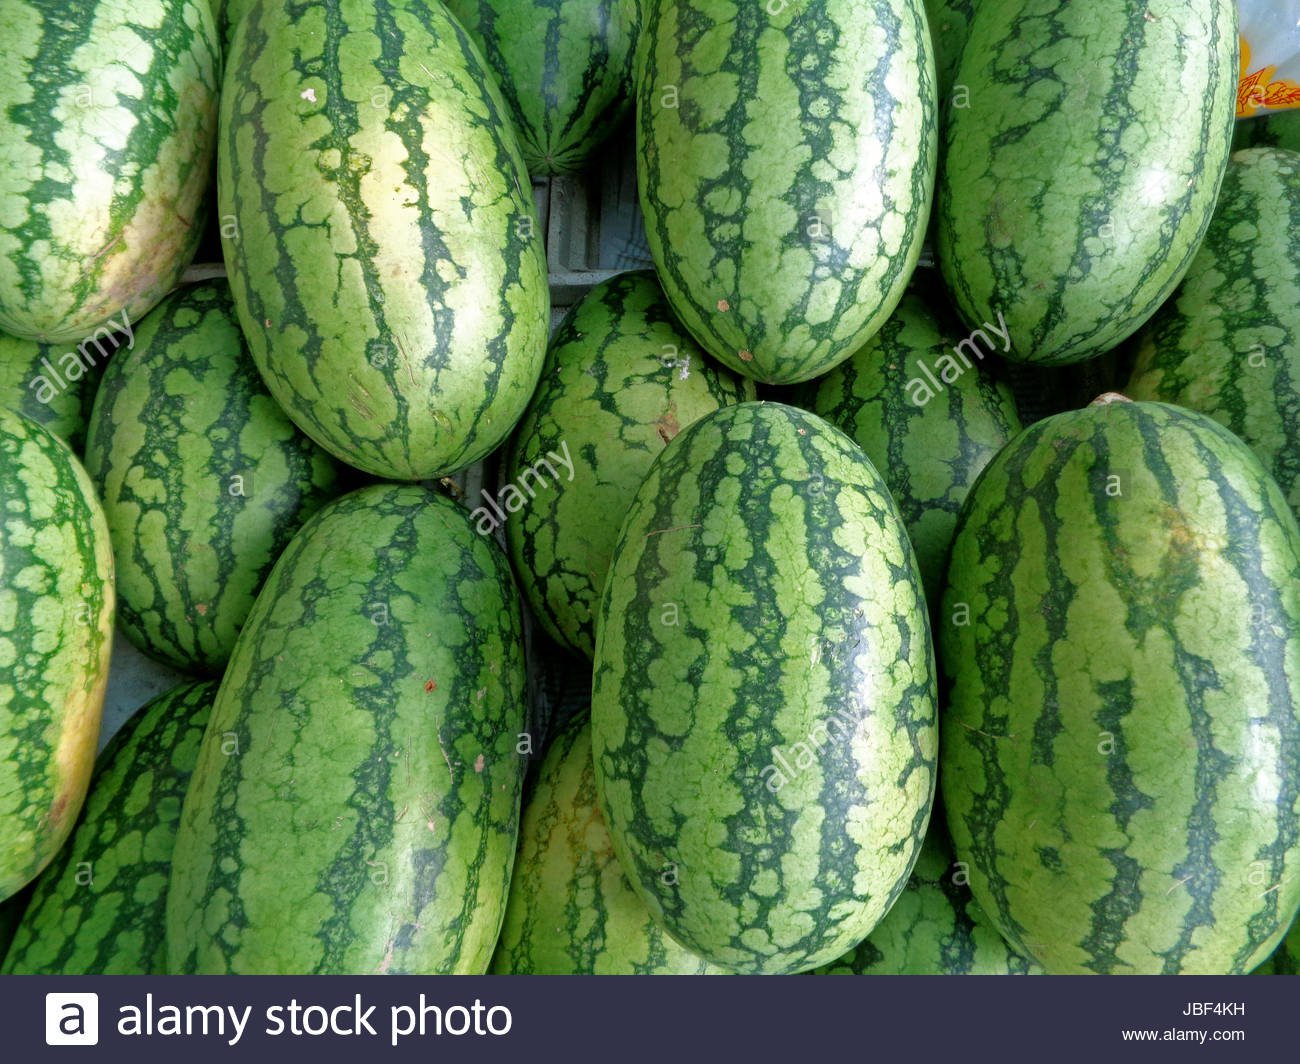
Label: Watermelon